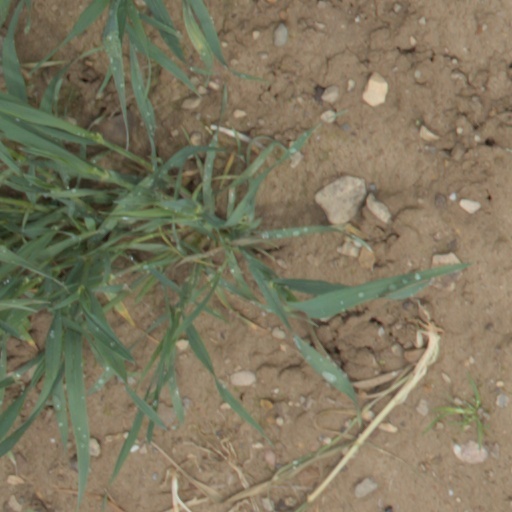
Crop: wheat